Bill Gates

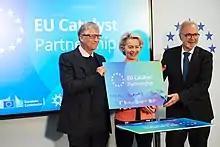
The European Commission, European Investment Bank and Gates' Breakthrough Energy Catalyst agreed at the 2021 UN Climate Change conference to work together to bring green technologies to market.

In March 2020, Microsoft announced Gates would be leaving his board positions at Berkshire Hathaway and Microsoft to dedicate himself to philanthropic endeavors such as climate change, global health and development, and education. "The Wall Street Journal" reported in May 2021 that Gates stepped down before Microsoft's board finished its investigation into Gates's alleged inappropriate sexual relationship with a Microsoft employee, which an external law firm had begun probing in late 2019.